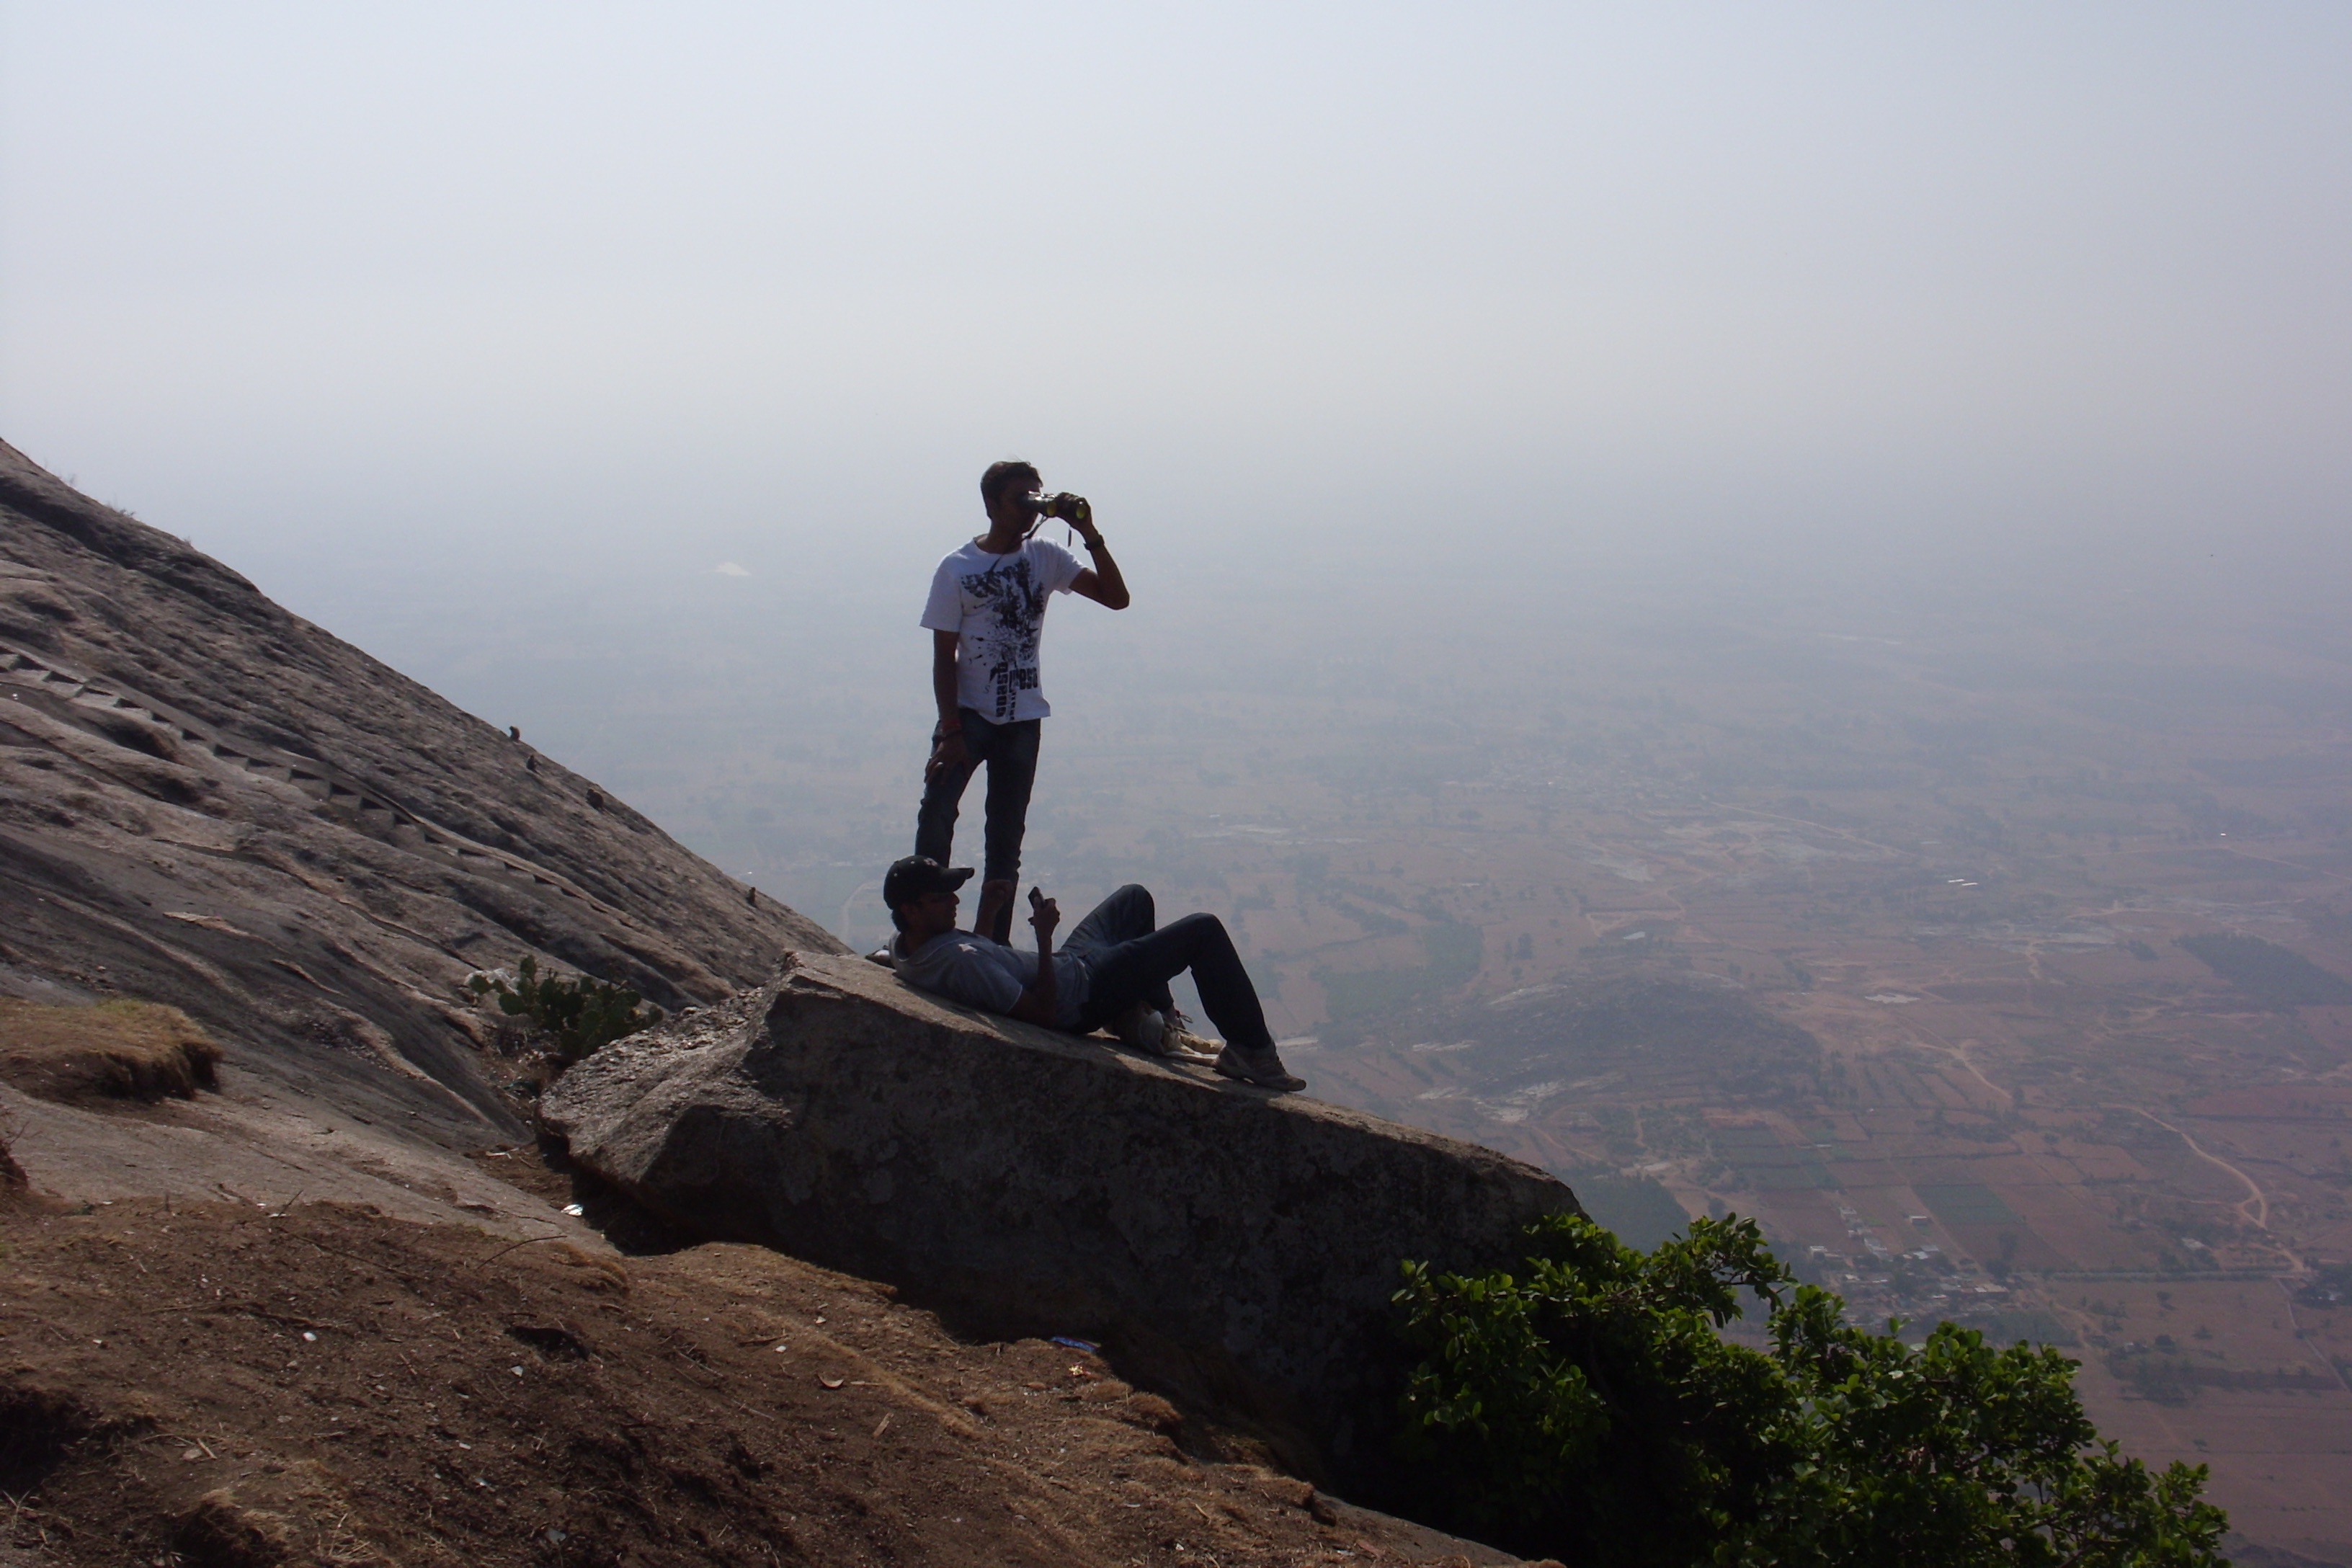
rock, walking, mountain, hill, adventure, mountain range, jumping, cliff, extreme sport, terrain, ridge, summit, mountaineering, sports, outdoor recreation, mountainous landforms